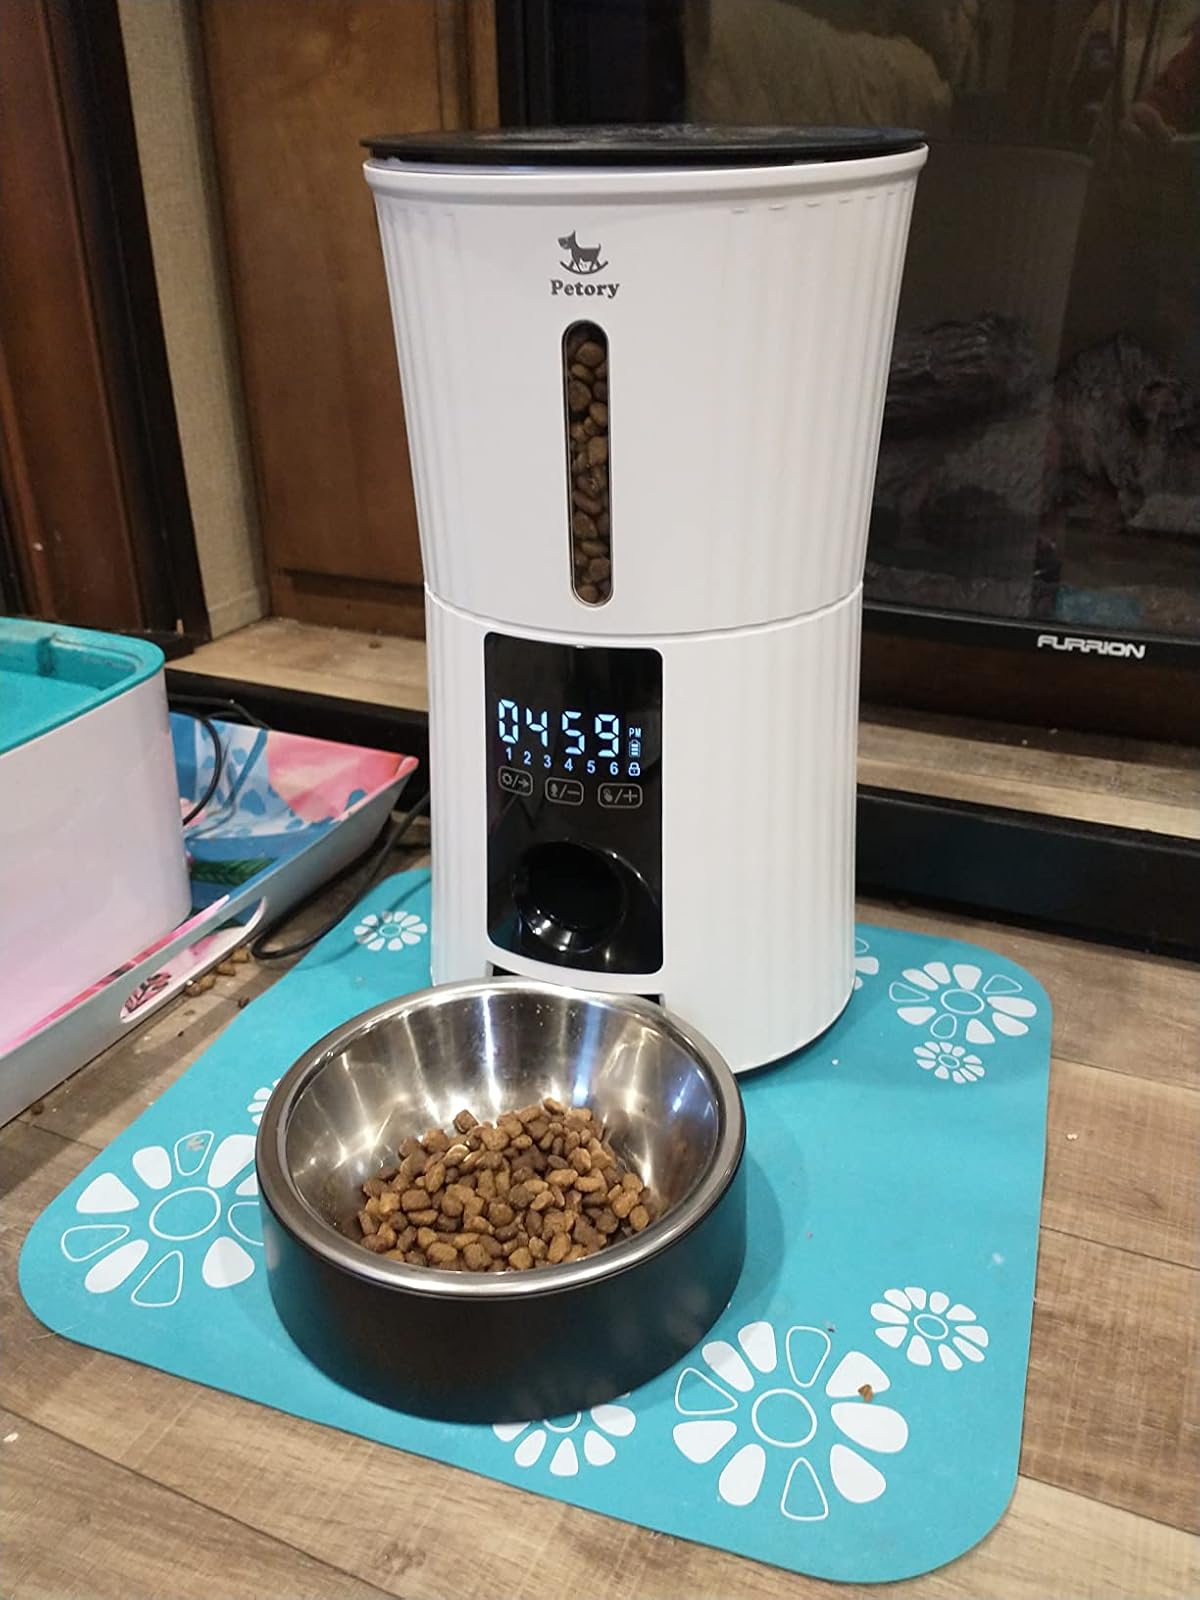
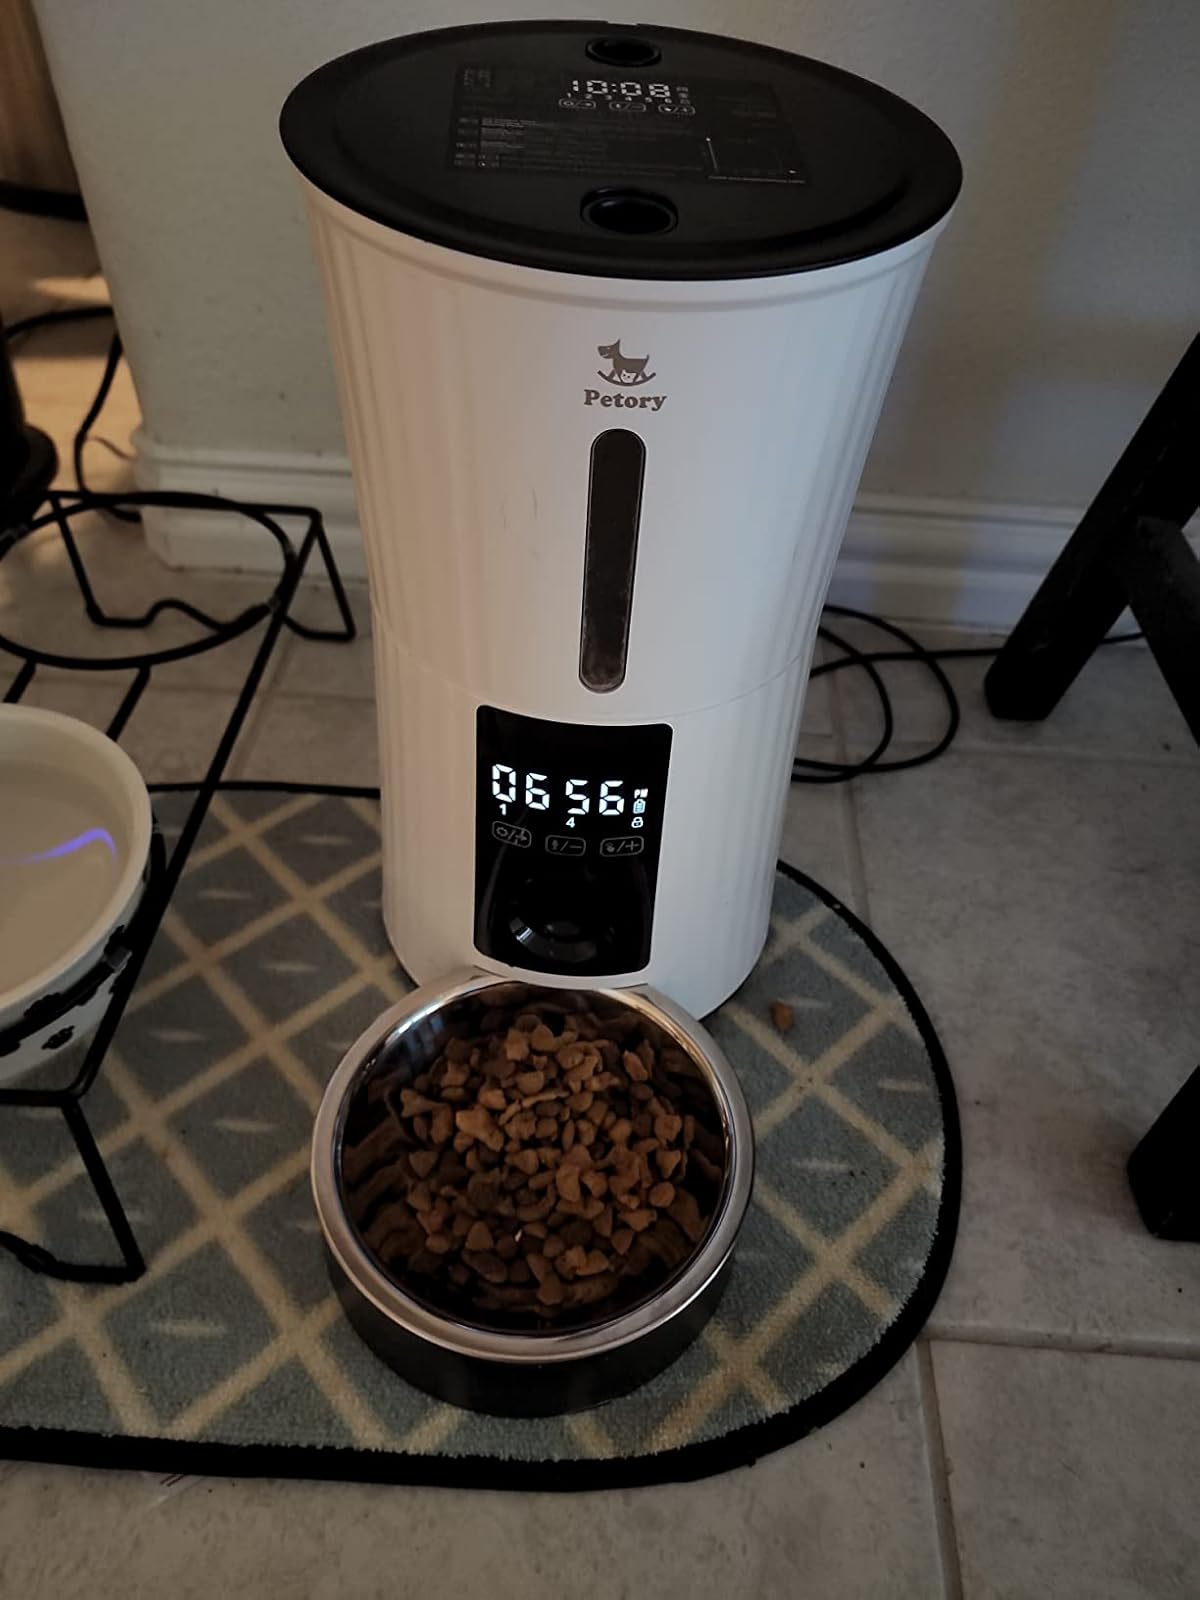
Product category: items_feeder
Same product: yes